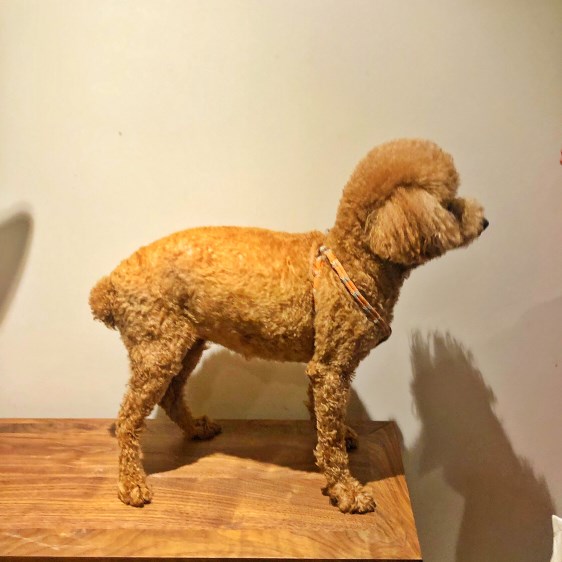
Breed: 2925-n000114-toy_poodle